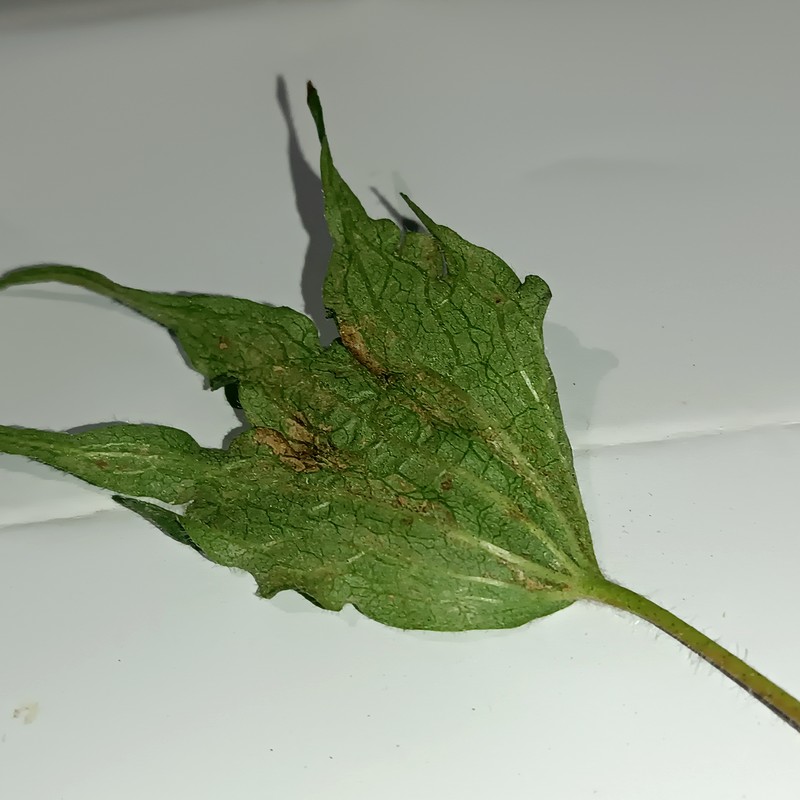
Label: Herbicide Growth Damage